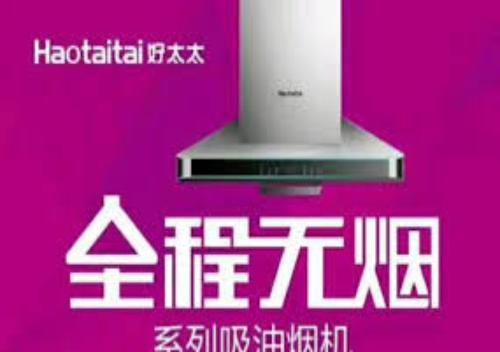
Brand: hotata
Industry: Necessities